Trần Thị Lý Bridge

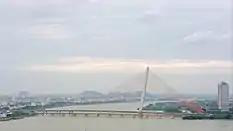
Trần Thị Lý Bridge in the morning

The Nguyễn Văn Trỗi–Trần Thị Lý Bridge is a cable-stayed bridge completed in 2013 crossing the Hàn River in Đà Nẵng, Vietnam, It connects Hai Chau district, Son Tra district, Ngu Hanh Son district in the city. The new bridge replaces two older bridges named after Nguyễn Văn Trỗi and Trần Thị Lý.